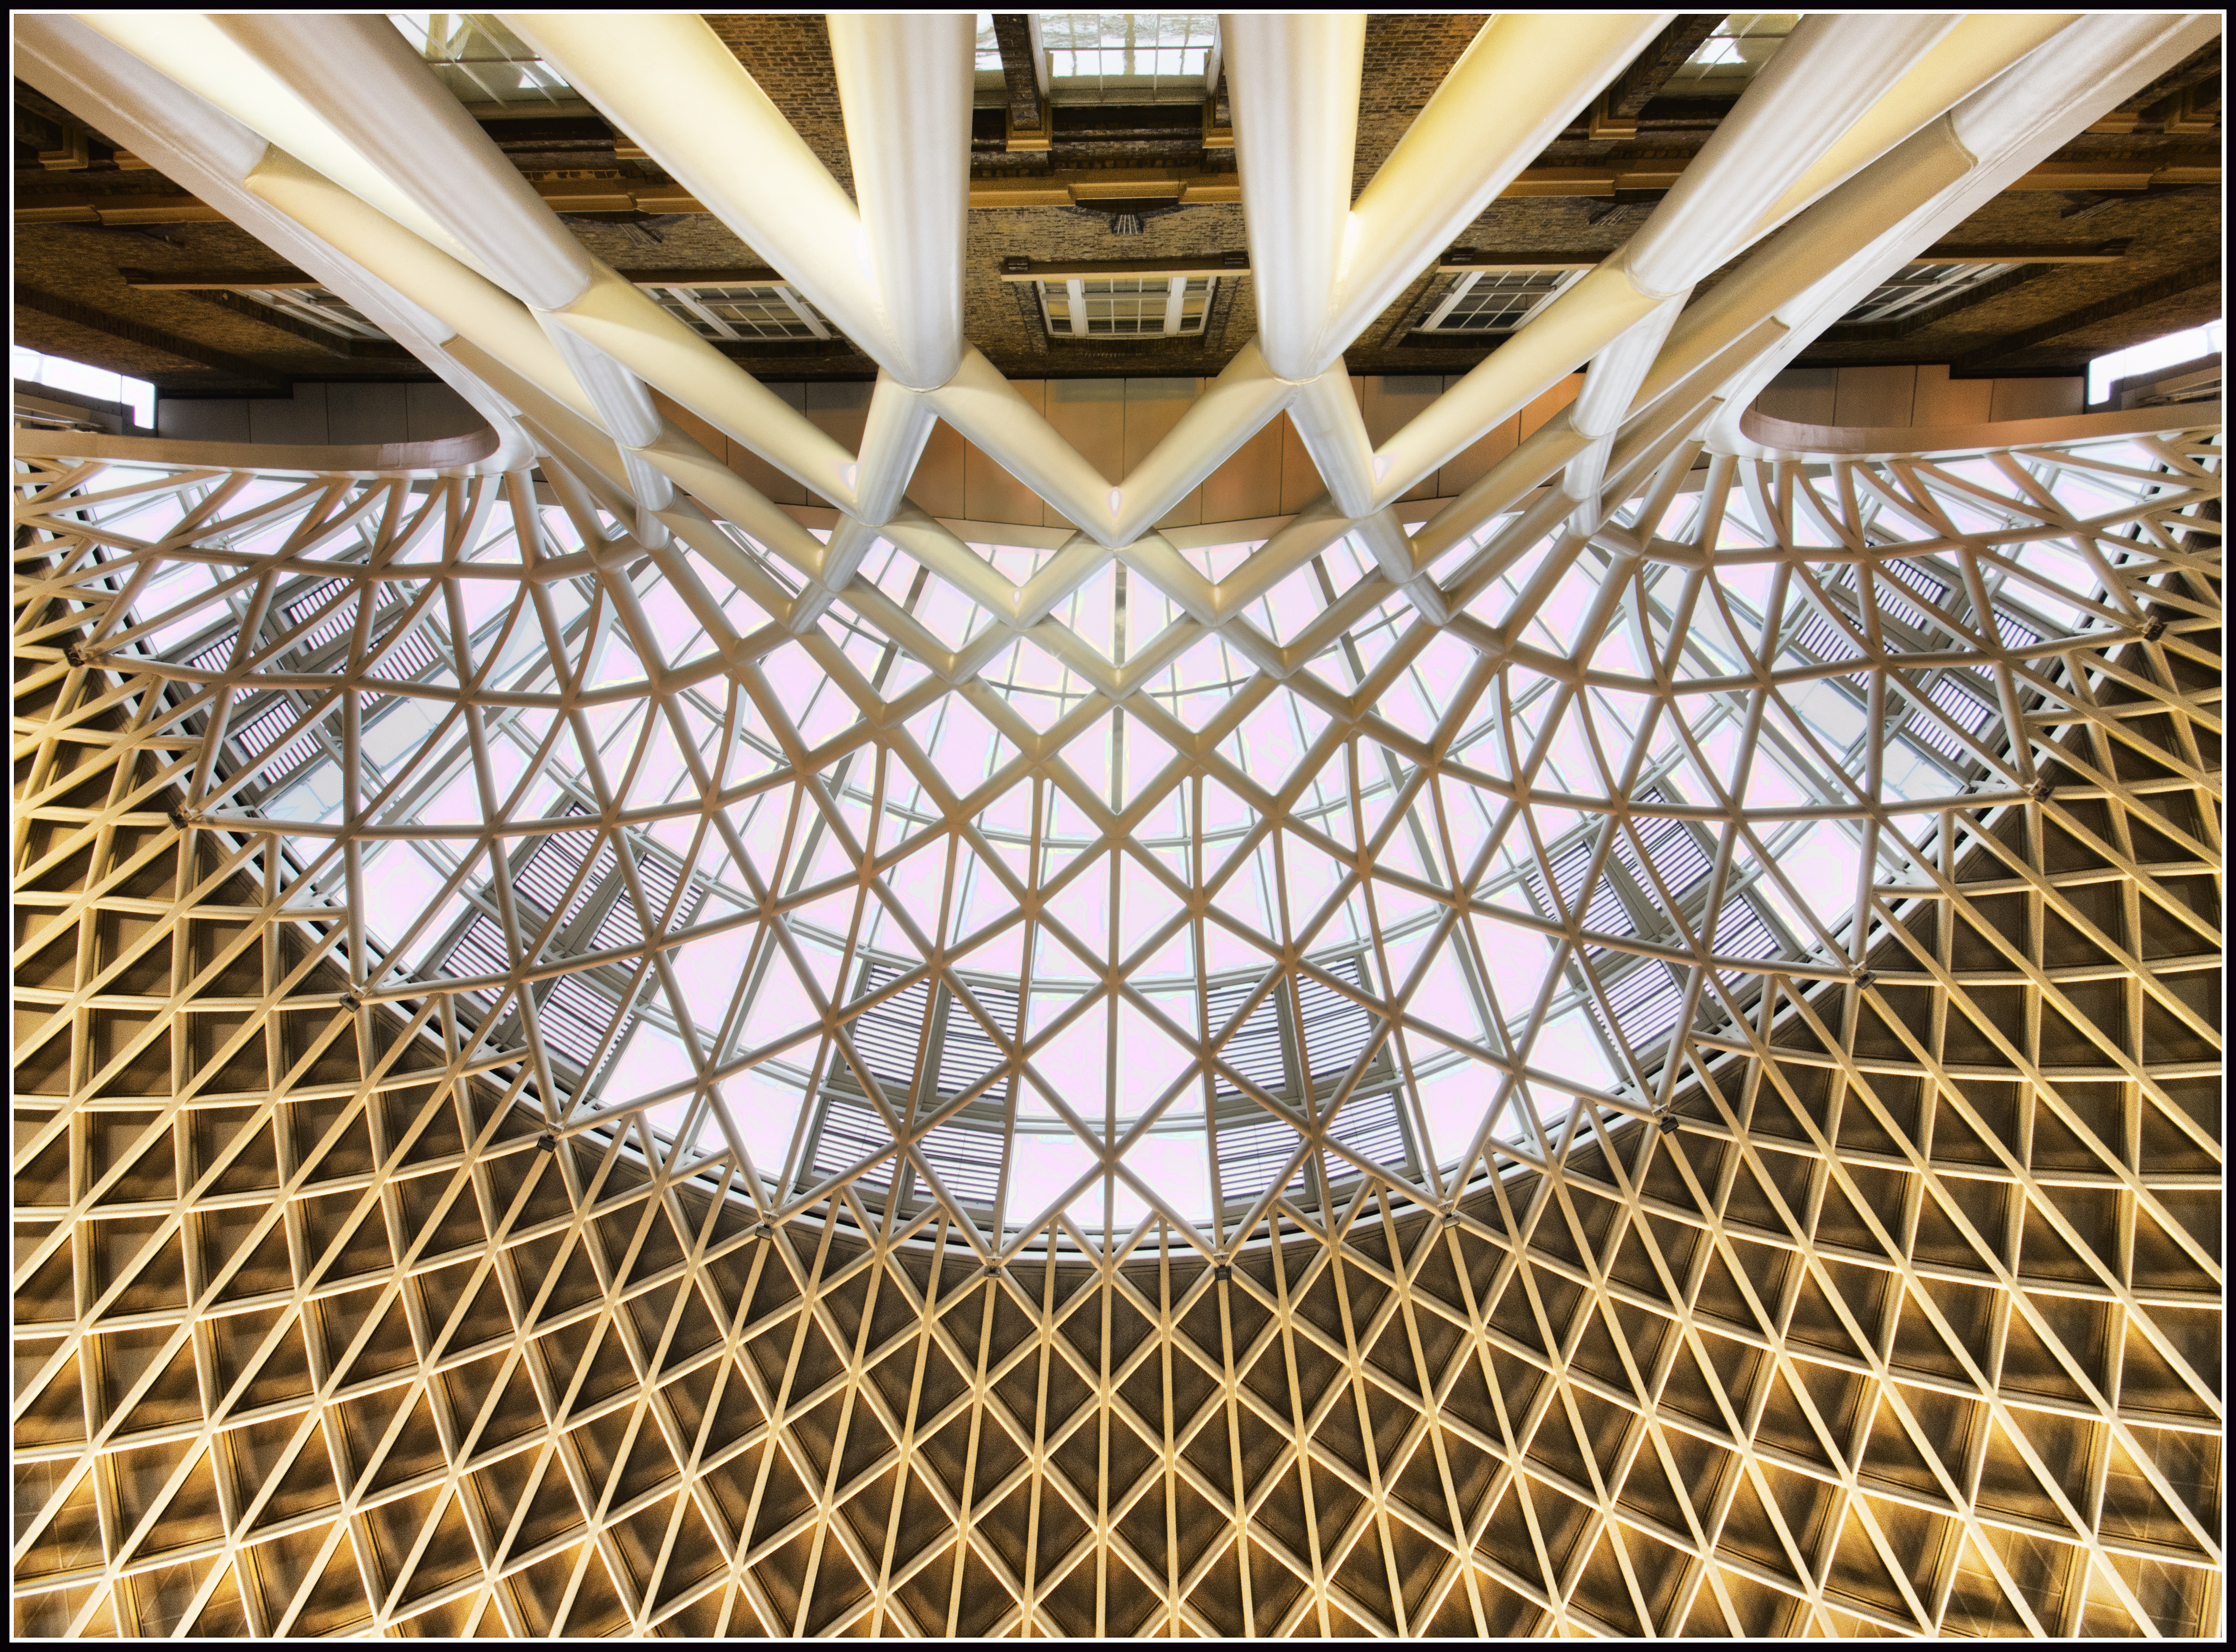
architecture, structure, wood, roof, building, travel, transport, ceiling, pattern, station, london, art, design, symmetry, pentax, trains, dome, railwaystation, k5, captitol, flooring, daylighting